Giannis Haroulis

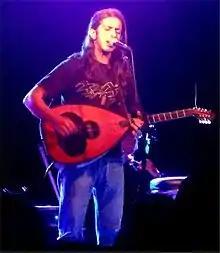
Giannis Haroulis live in 2011

Giannis Haroulis (born January 13, 1981) is a Greek singer, songwriter and lute player. He plays a mixture of Greek folk and traditional Cretan music infused with rock elements and modern sounds.